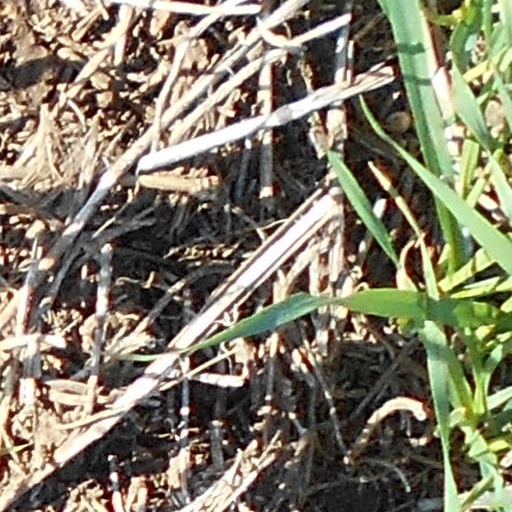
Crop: wheat